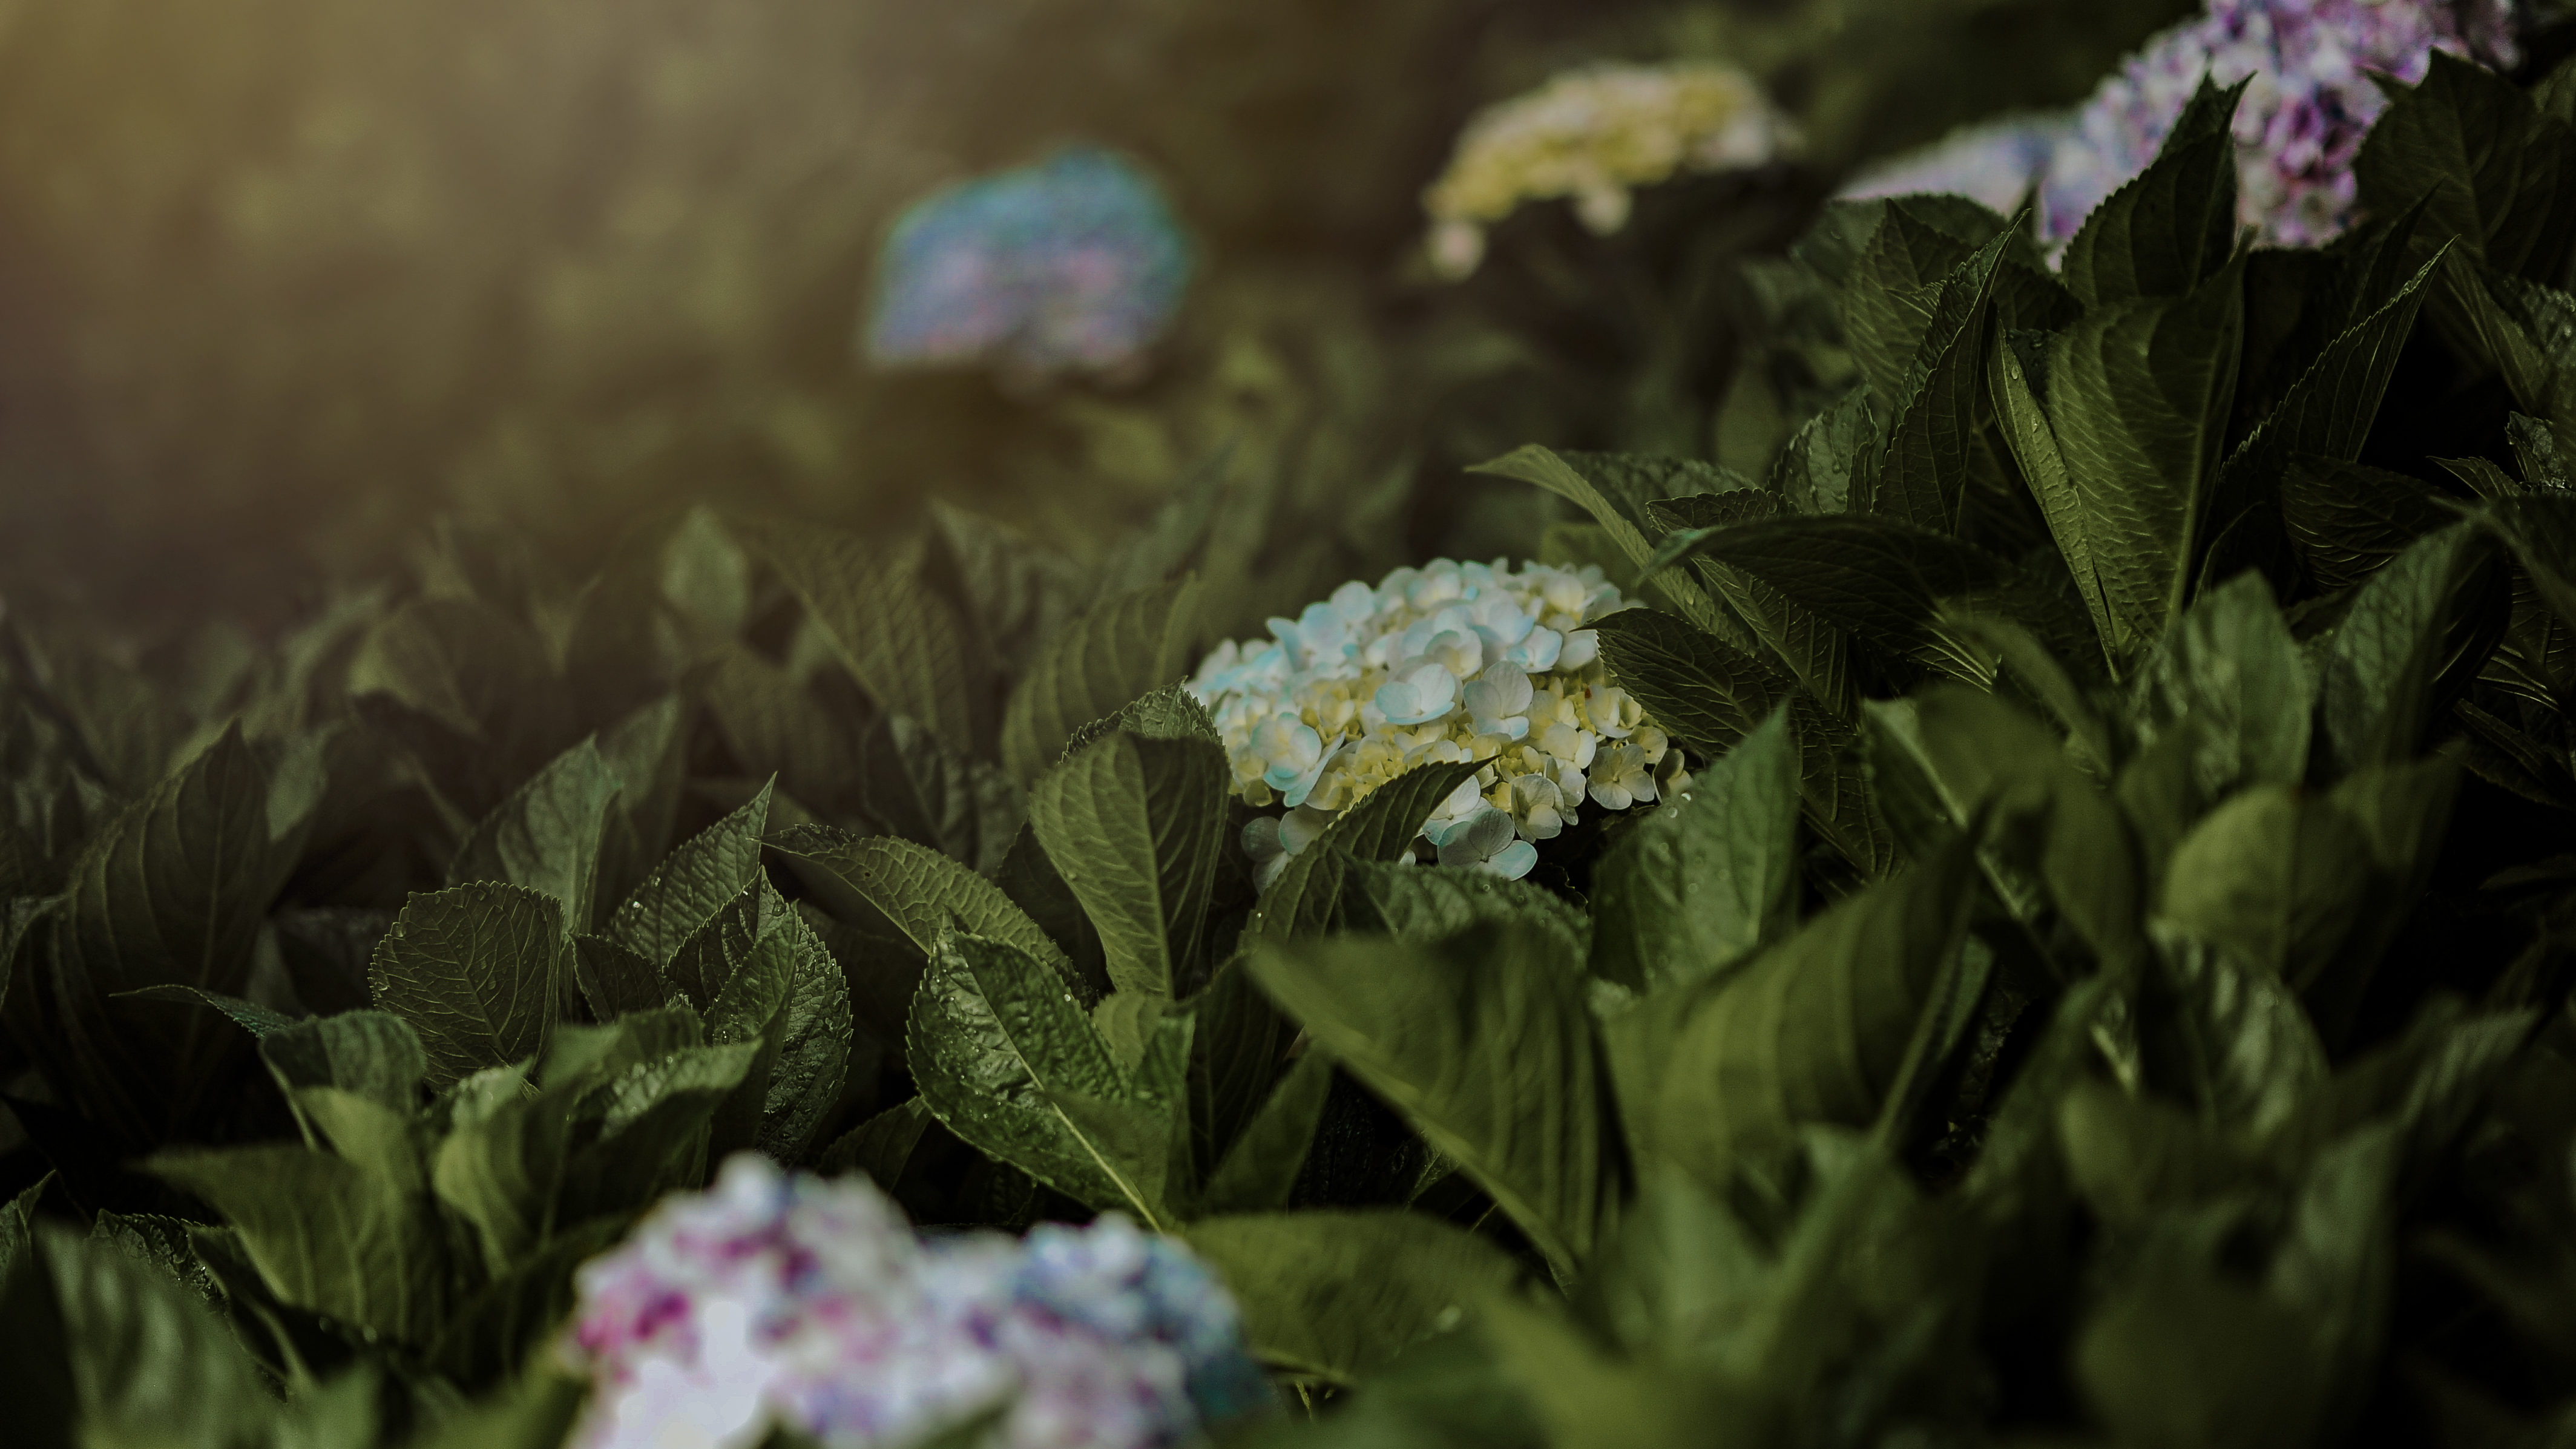
bloom, blooming, blossom, blur, bright, close up, delicate, flora, flowers, focus, garden, growth, leaves, light, outdoors, petals, still life, flower, plant, leaf, spring, hydrangea, wildflower, flowering plant, petal, grass, hydrangeaceae